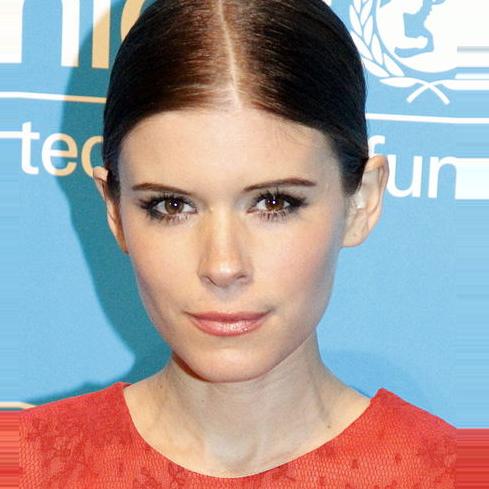
Age: 28